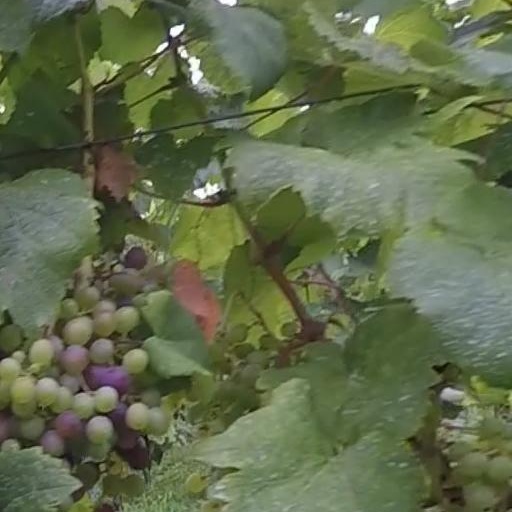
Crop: grape